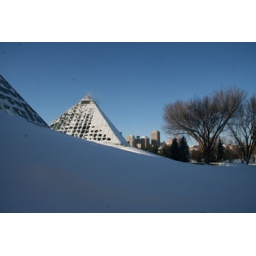
4 glass pyramids. tropical plants under a snowy glass roof - bliss